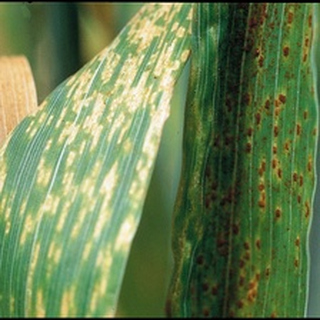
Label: wheat_brown_rust